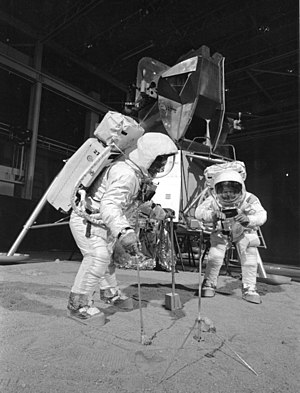
Konspirationsteori / Populære konspirationsteorier
Tilhængere af konspirationsteorier om månelandingen mener, at film fra landingen blev optaget i det træningscenter, hvor astronauterne (angiveligt!) forberedte sig på forholdene på Månen
Konspirationsteori eller sammensværgelses-teori er en ekstrem form for skepticismen, og bygger på en eller flere af følgende påstande: